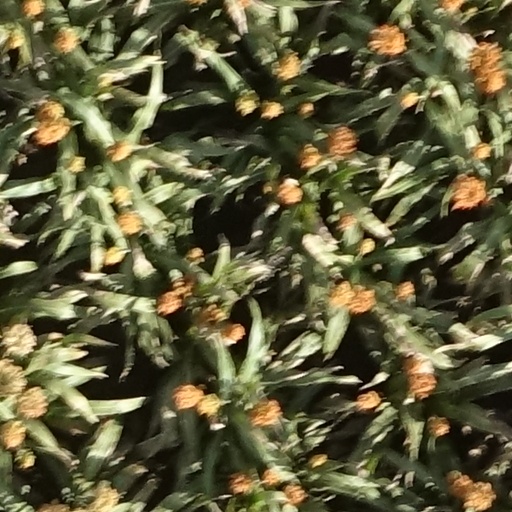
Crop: sorghum